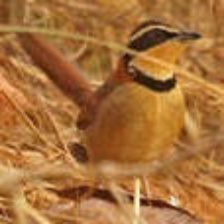
Species: COLLARED CRESCENTCHEST
Scientific name: MELANOPAREIA TORQUATA